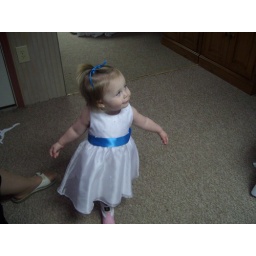
Ryley - the cutest little flower girl in the world!